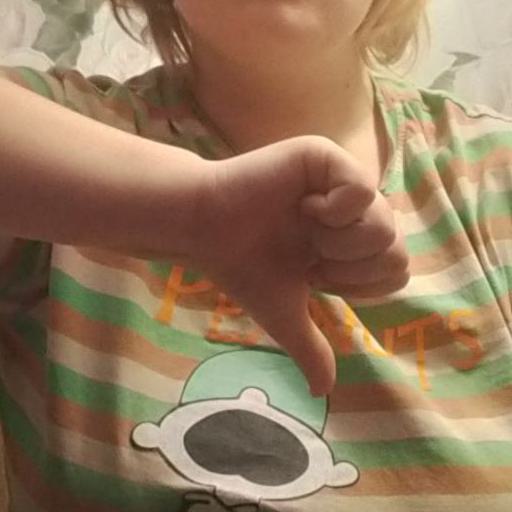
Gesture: dislike